List of aerial tramways

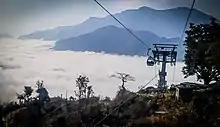
Manakamana Cable Car, Nepal

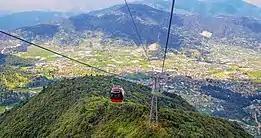
Chandragiri Cable Car, Kathmandu, Nepal

Murree Cable Car & Chair Lift includes two cable car rides and two chairlift rides. All the four rides are owned by a single company and a single ticket is issued for all the four rides which overlook Muree hills